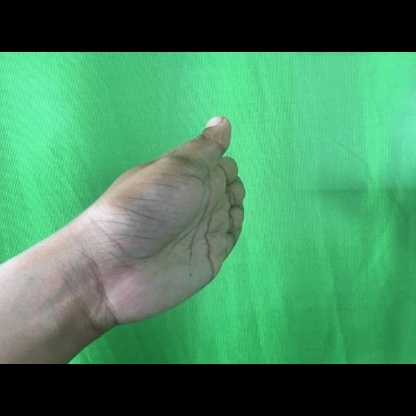
Mudra: Ardhachandran